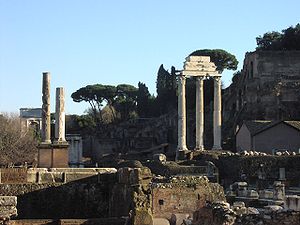
Plinius den ældre / Liv og virke / Student og advokat
Rester af templet for Kastor og Pollux i Rom.
Plinius den Ældre var en romersk historiker, naturhistoriker og militærleder. Han blev født i Verona eller Novum Comum og tjente i sin ungdom som kavaleriofficer i Germanien. Senere blev han sagfører i Rom og fik et nært forhold til Vespasian og hans søn Titus efter deres magtovertagelse. Hans største interesse var videnskabelige studier, og Plinius var en særdeles aktiv mand og brugte al sin fritid til litterær virksomhed. Han skrev nogle mindre skrifter af militær betydning og to store historiske værker: